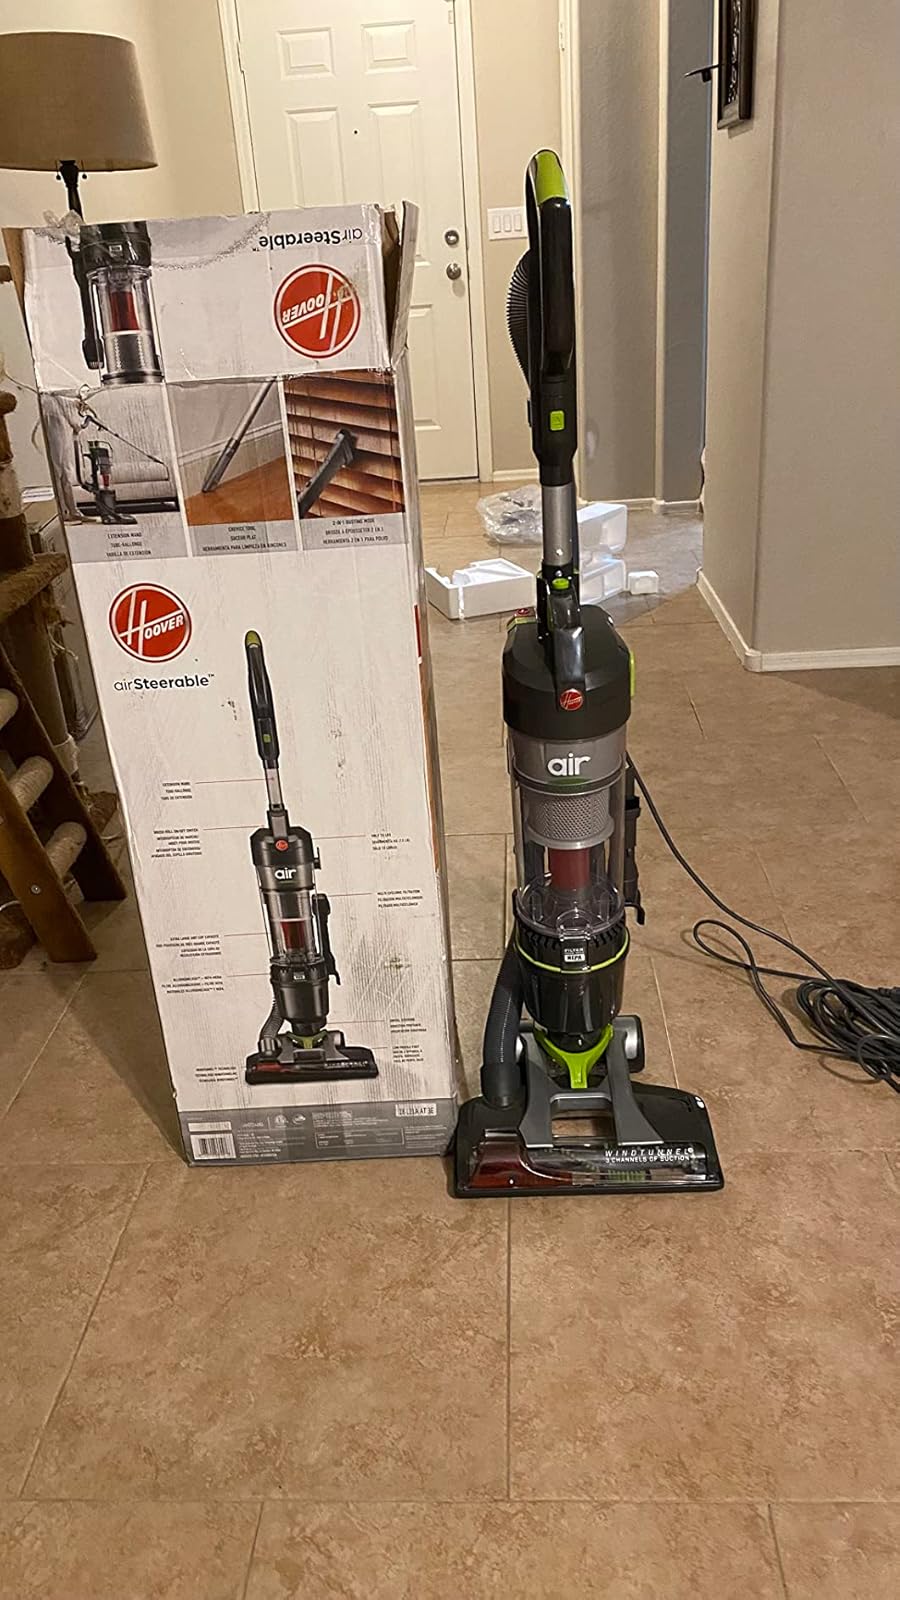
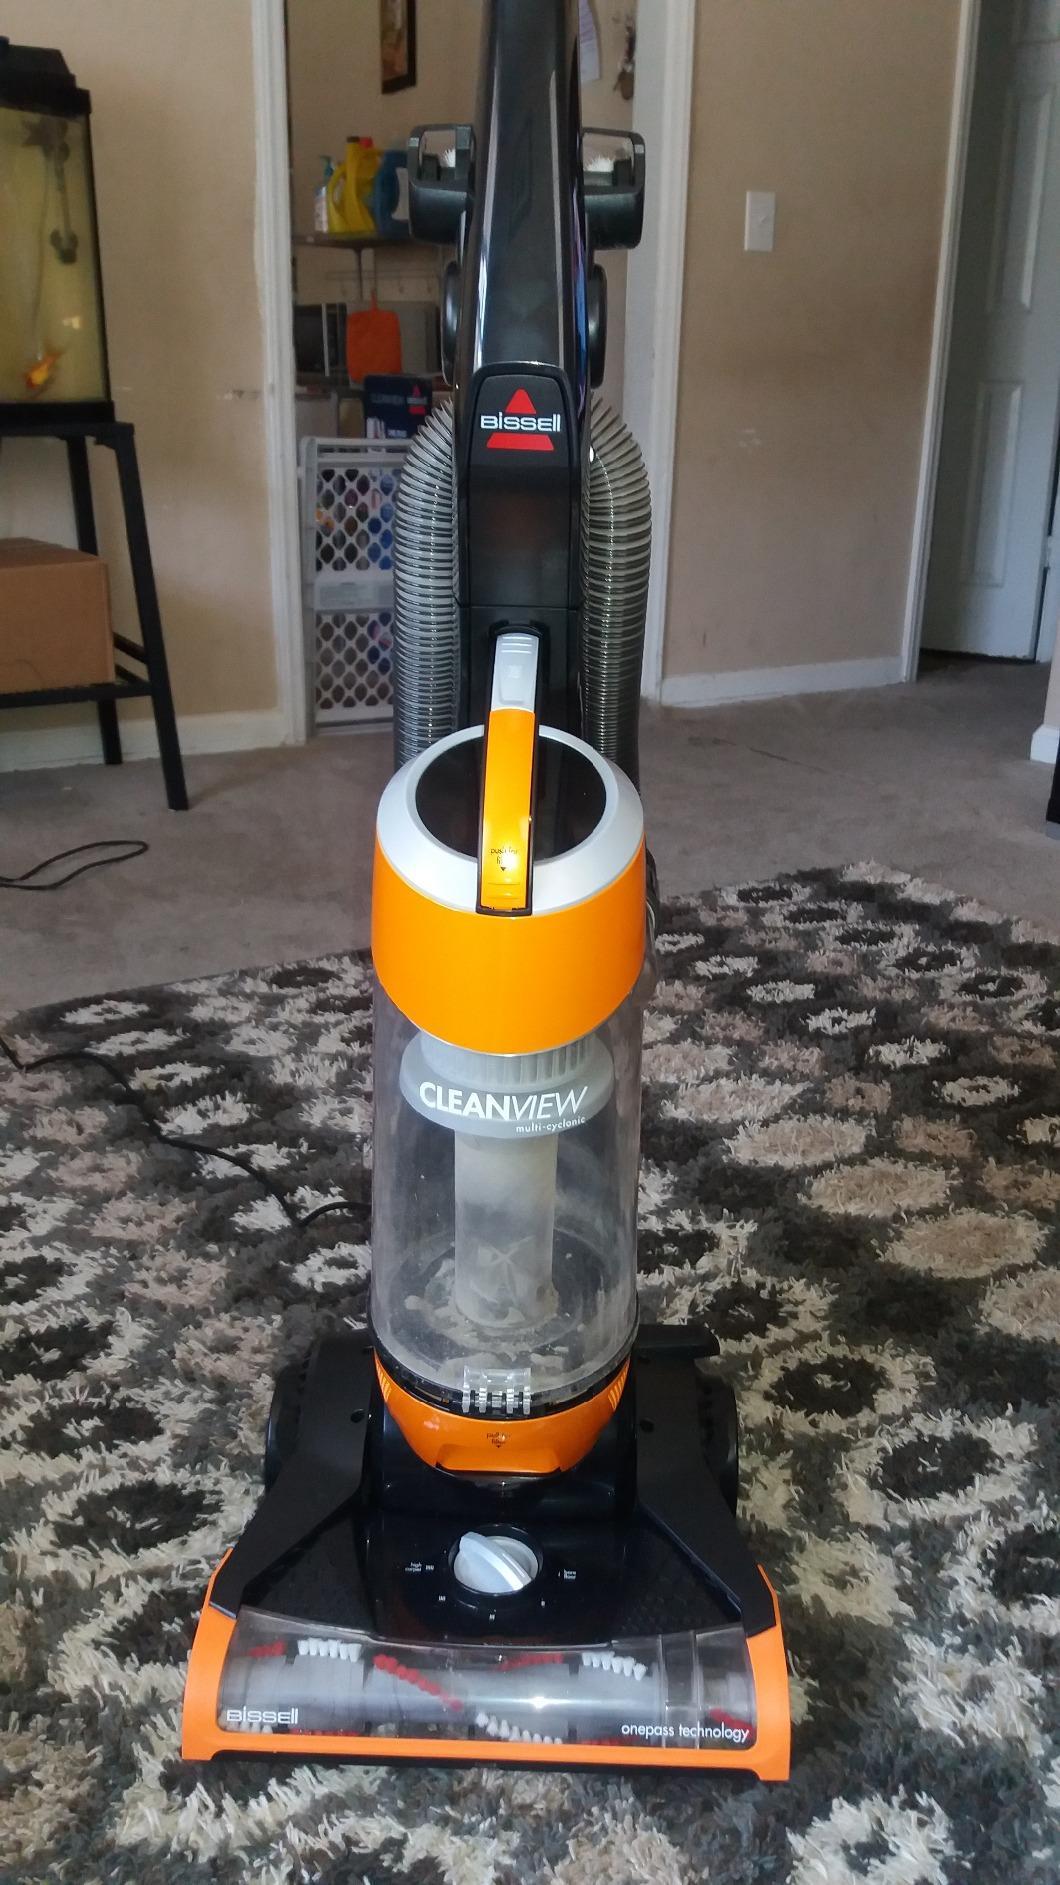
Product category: items_vacuum
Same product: no